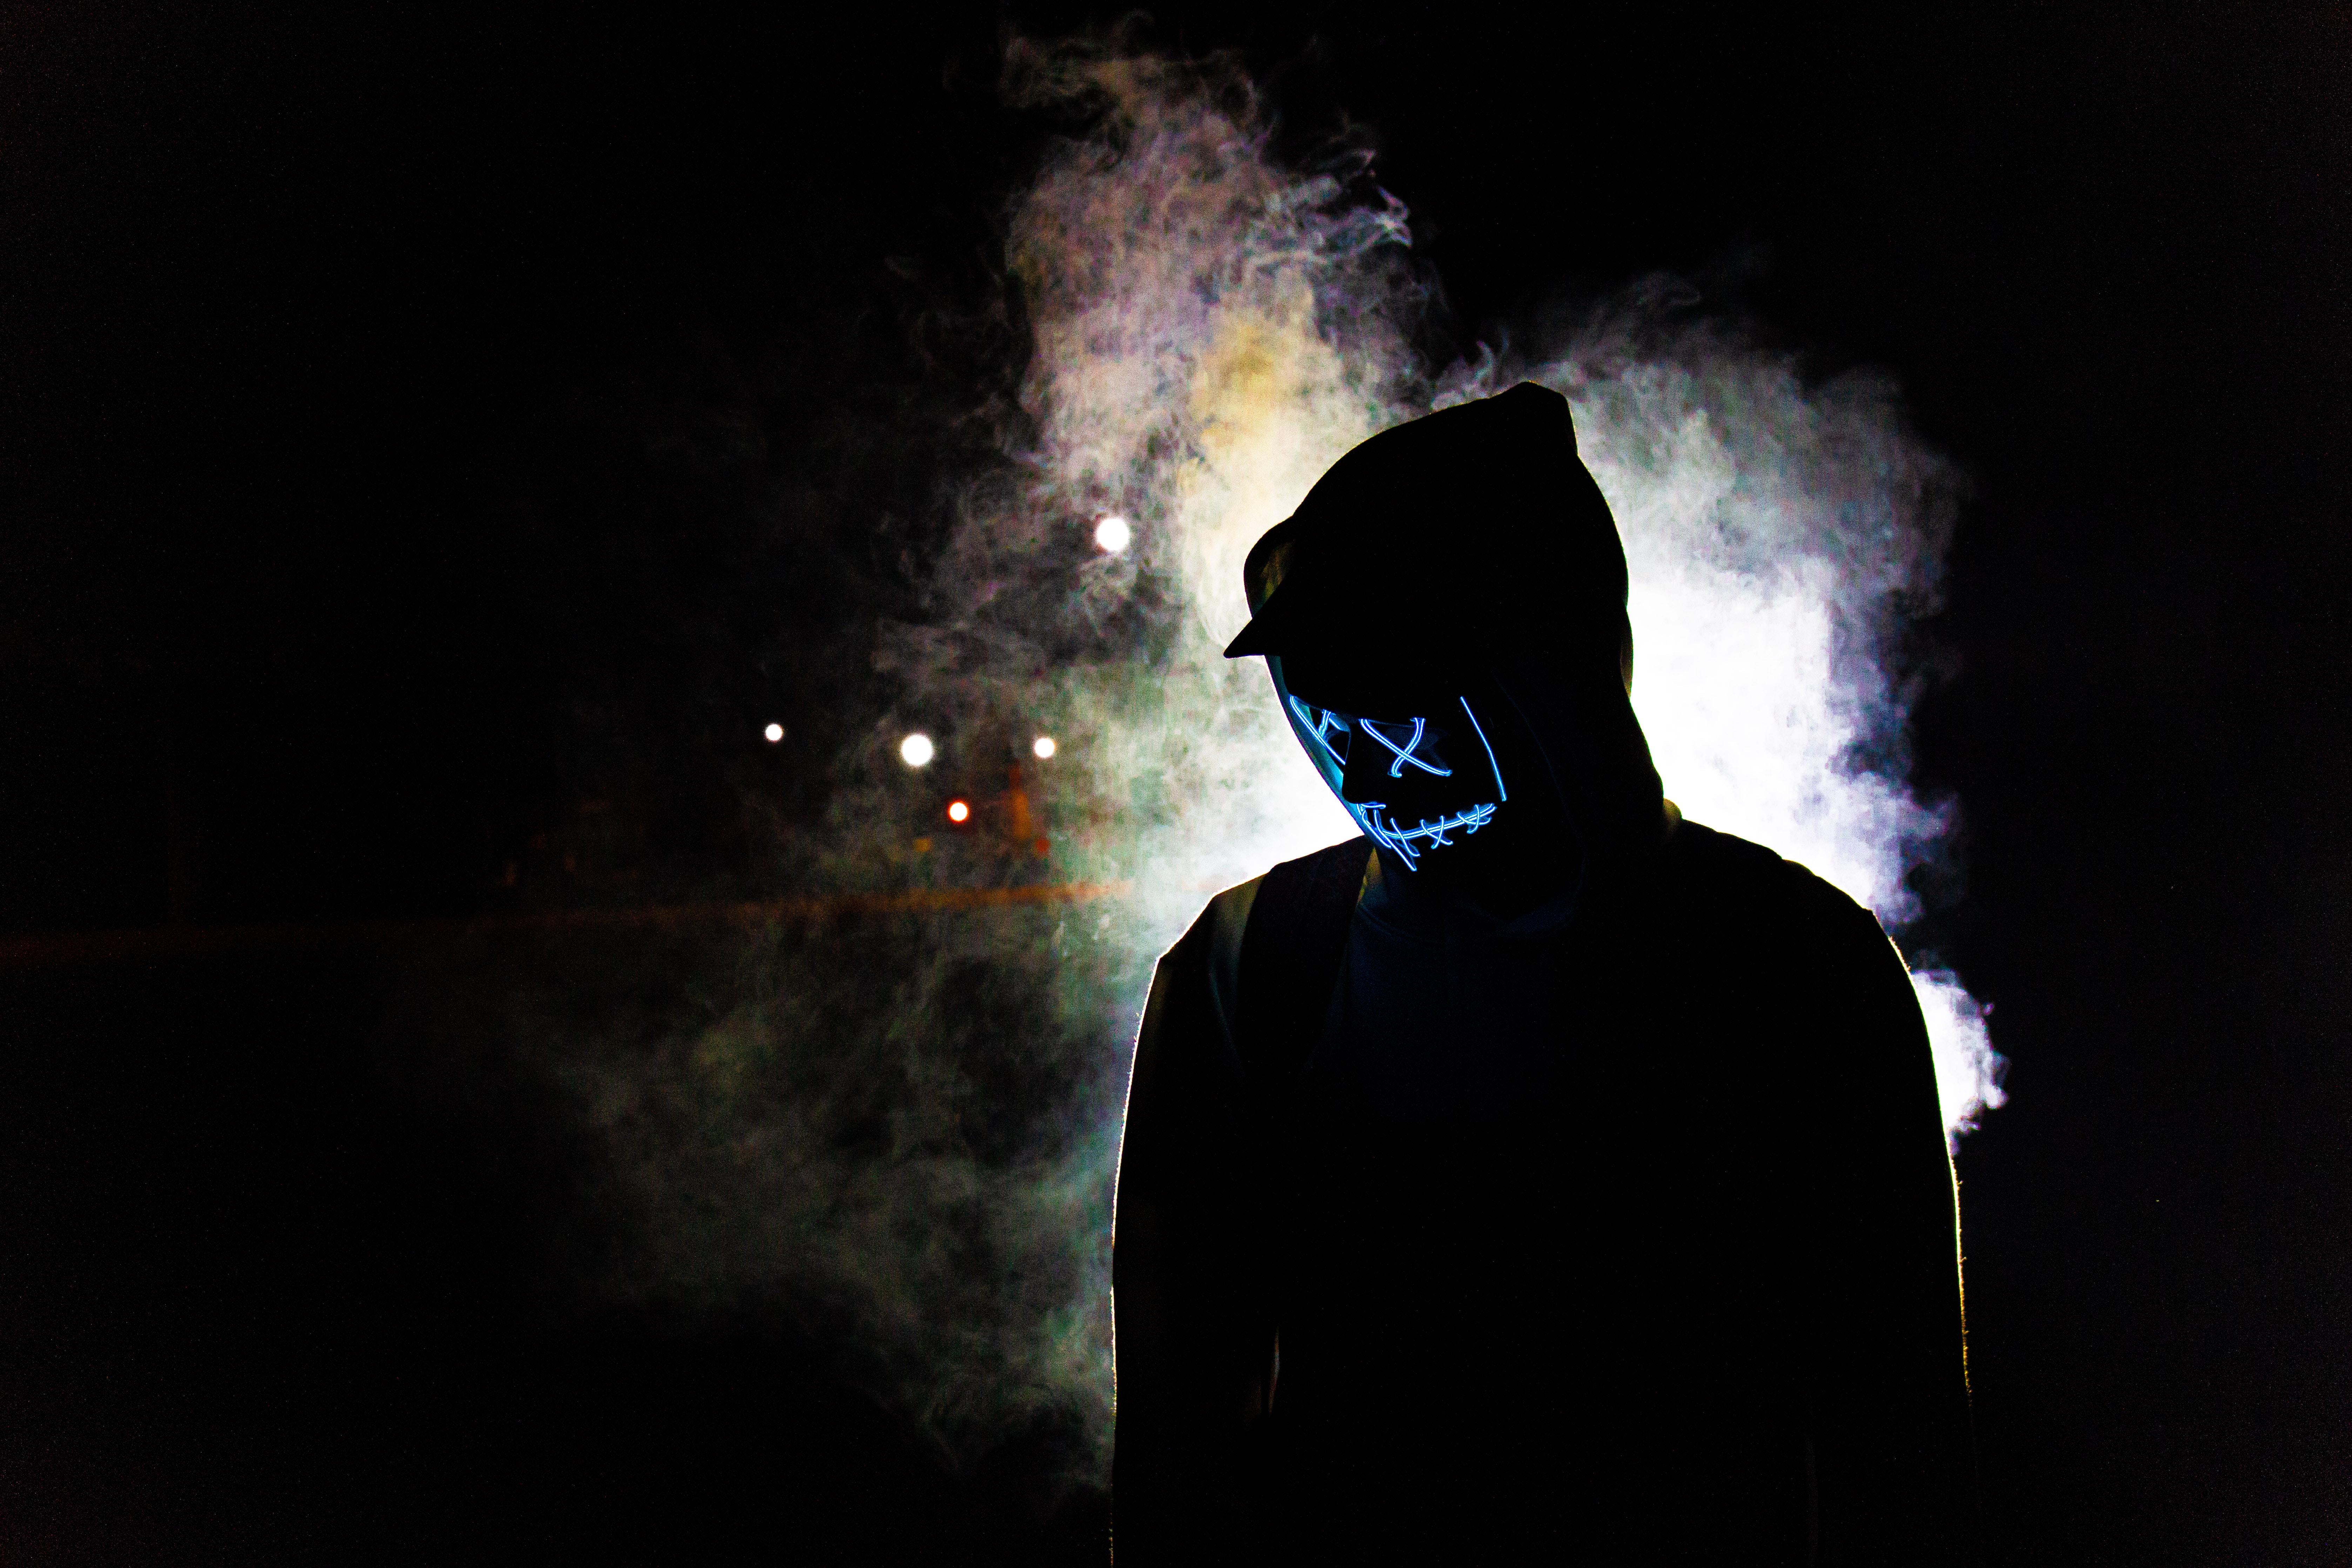
darkness, black, light, sky, backlighting, night, water, photography, smoke, atmosphere, tree, silhouette, space, cloud, midnight, shadow, flash photography